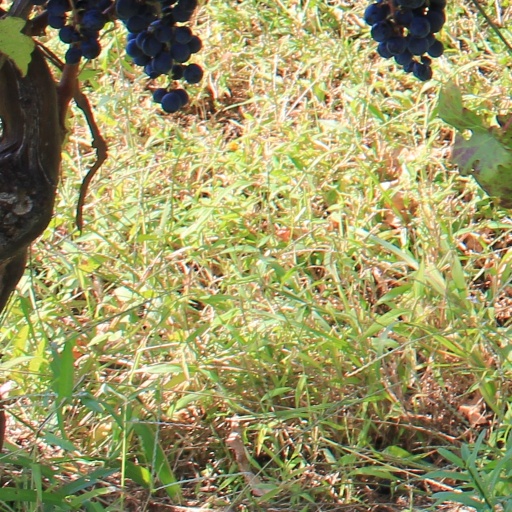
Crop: grape